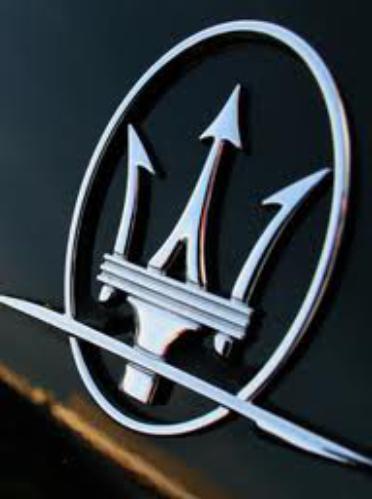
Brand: Maserati
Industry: Transportation